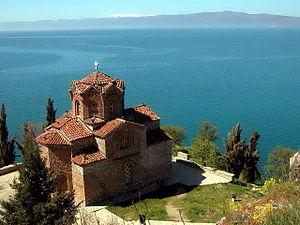
Le tourisme en Macédoine du Nord est encore faible bien qu'en développement. La Macédoine du Nord possède de nombreuses richesses naturelles et culturelles et lance régulièrement des campagnes de promotion. De 1997 à 2008, le chiffre d'affaires des hôtels et des restaurants a augmenté en moyenne de 4,64 % par an. Le nombre de visiteurs étrangers augmente lui aussi constamment, par exemple de 14,6 % en 2011. Cette année-là, le pays a accueilli presque 262 000 touristes étrangers, surtout venus des pays voisins comme la Grèce, la Serbie et l'Albanie, mais aussi des pays d'Europe occidentale et des États-Unis.
La 4ᵉ session du Comité du patrimoine mondial a eu lieu du 1ᵉʳ septembre 1980 au 5 septembre 1980 à Paris, en France.
La Macédoine du Nord, en forme longue la république de Macédoine du Nord, est un pays d'Europe du Sud situé dans la péninsule des Balkans.
La 3ᵉ session du Comité du patrimoine mondial a eu lieu du 22 octobre 1979 au 26 octobre 1979 à Louxor, en Égypte.